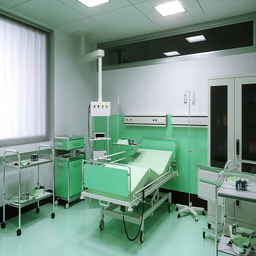
industry in a hospital room